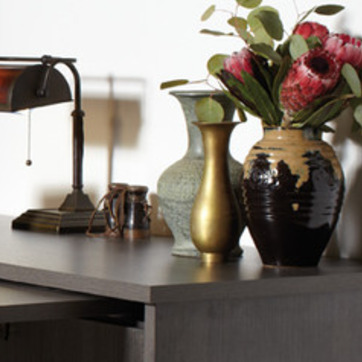
Material: ceramic